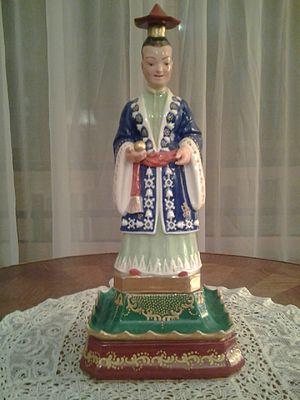
Flacon à parfum en porcelaine de Paris, représentant une chinoise, par Jacob PETIT (1796-1868).
Jacob Mardochée, né et mort à Paris, est un fabricant de porcelaine français du XIXᵉ siècle. Son nom reste attaché à l'originalité de sa production. Abondantes et diverses, naguère jugées d'une exubérance de mauvais goût, ses pièces sont aujourd'hui recherchées pour leur originalité, la qualité de leur finition et la richesse de leur polychromie.